Derrick Pitts

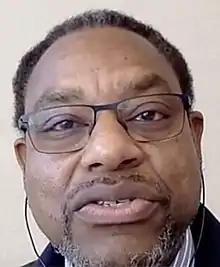
Oct 2016

Derrick Pitts (born January 22, 1955) is an American astronomer and science communicator. Pitts studied at St. Lawrence University and has been employed at the Franklin Institute since 1978 where he is chief astronomer and director of the institute's Fels Planetarium. Pitts is a frequent guest on radio and television to explain the science of astronomy and share his enthusiasm for science in general.